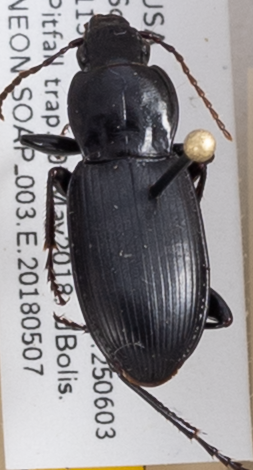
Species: Pterostichus ordinarius
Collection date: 2018-05-07
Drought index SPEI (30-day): -0.176
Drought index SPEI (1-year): -0.288
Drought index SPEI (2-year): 0.8